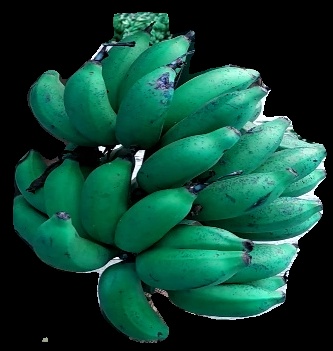
Variety: rasbale
Grade: grade3